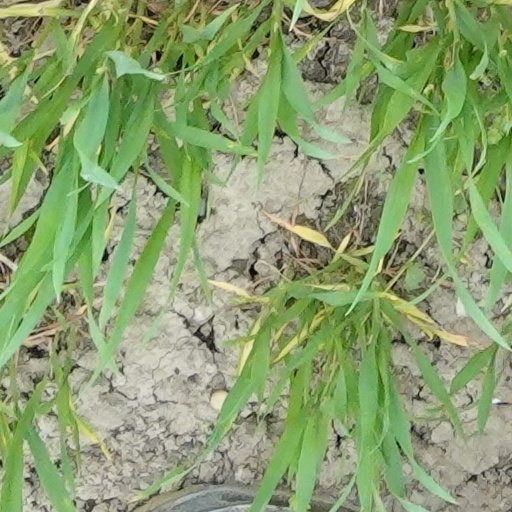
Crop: wheat